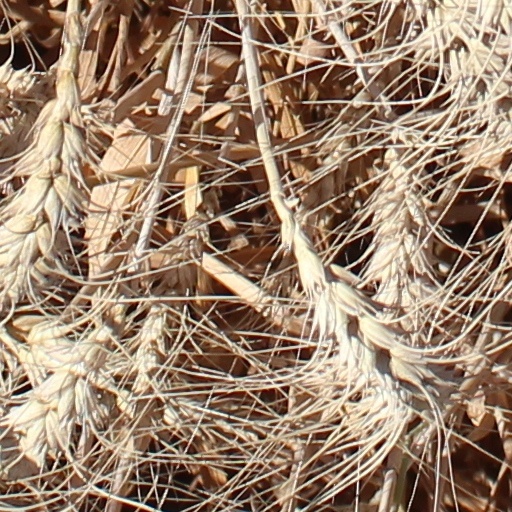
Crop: wheat